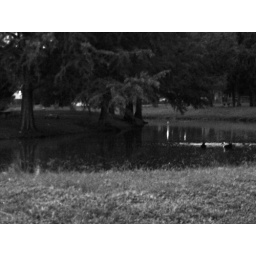
This picture uses the framing of the trees and the land to focus the viewers attention on the ducks in the water.